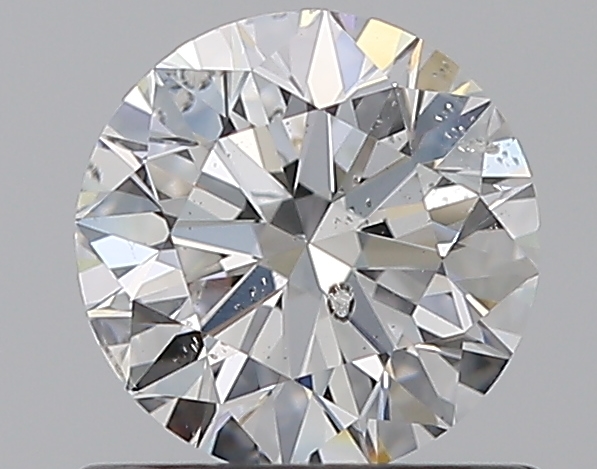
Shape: round
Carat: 0.7
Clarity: SI2
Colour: F
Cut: EX
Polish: EX
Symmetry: EX
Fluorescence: N
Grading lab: GIA
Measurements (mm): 5.61 x 5.65 x 3.52